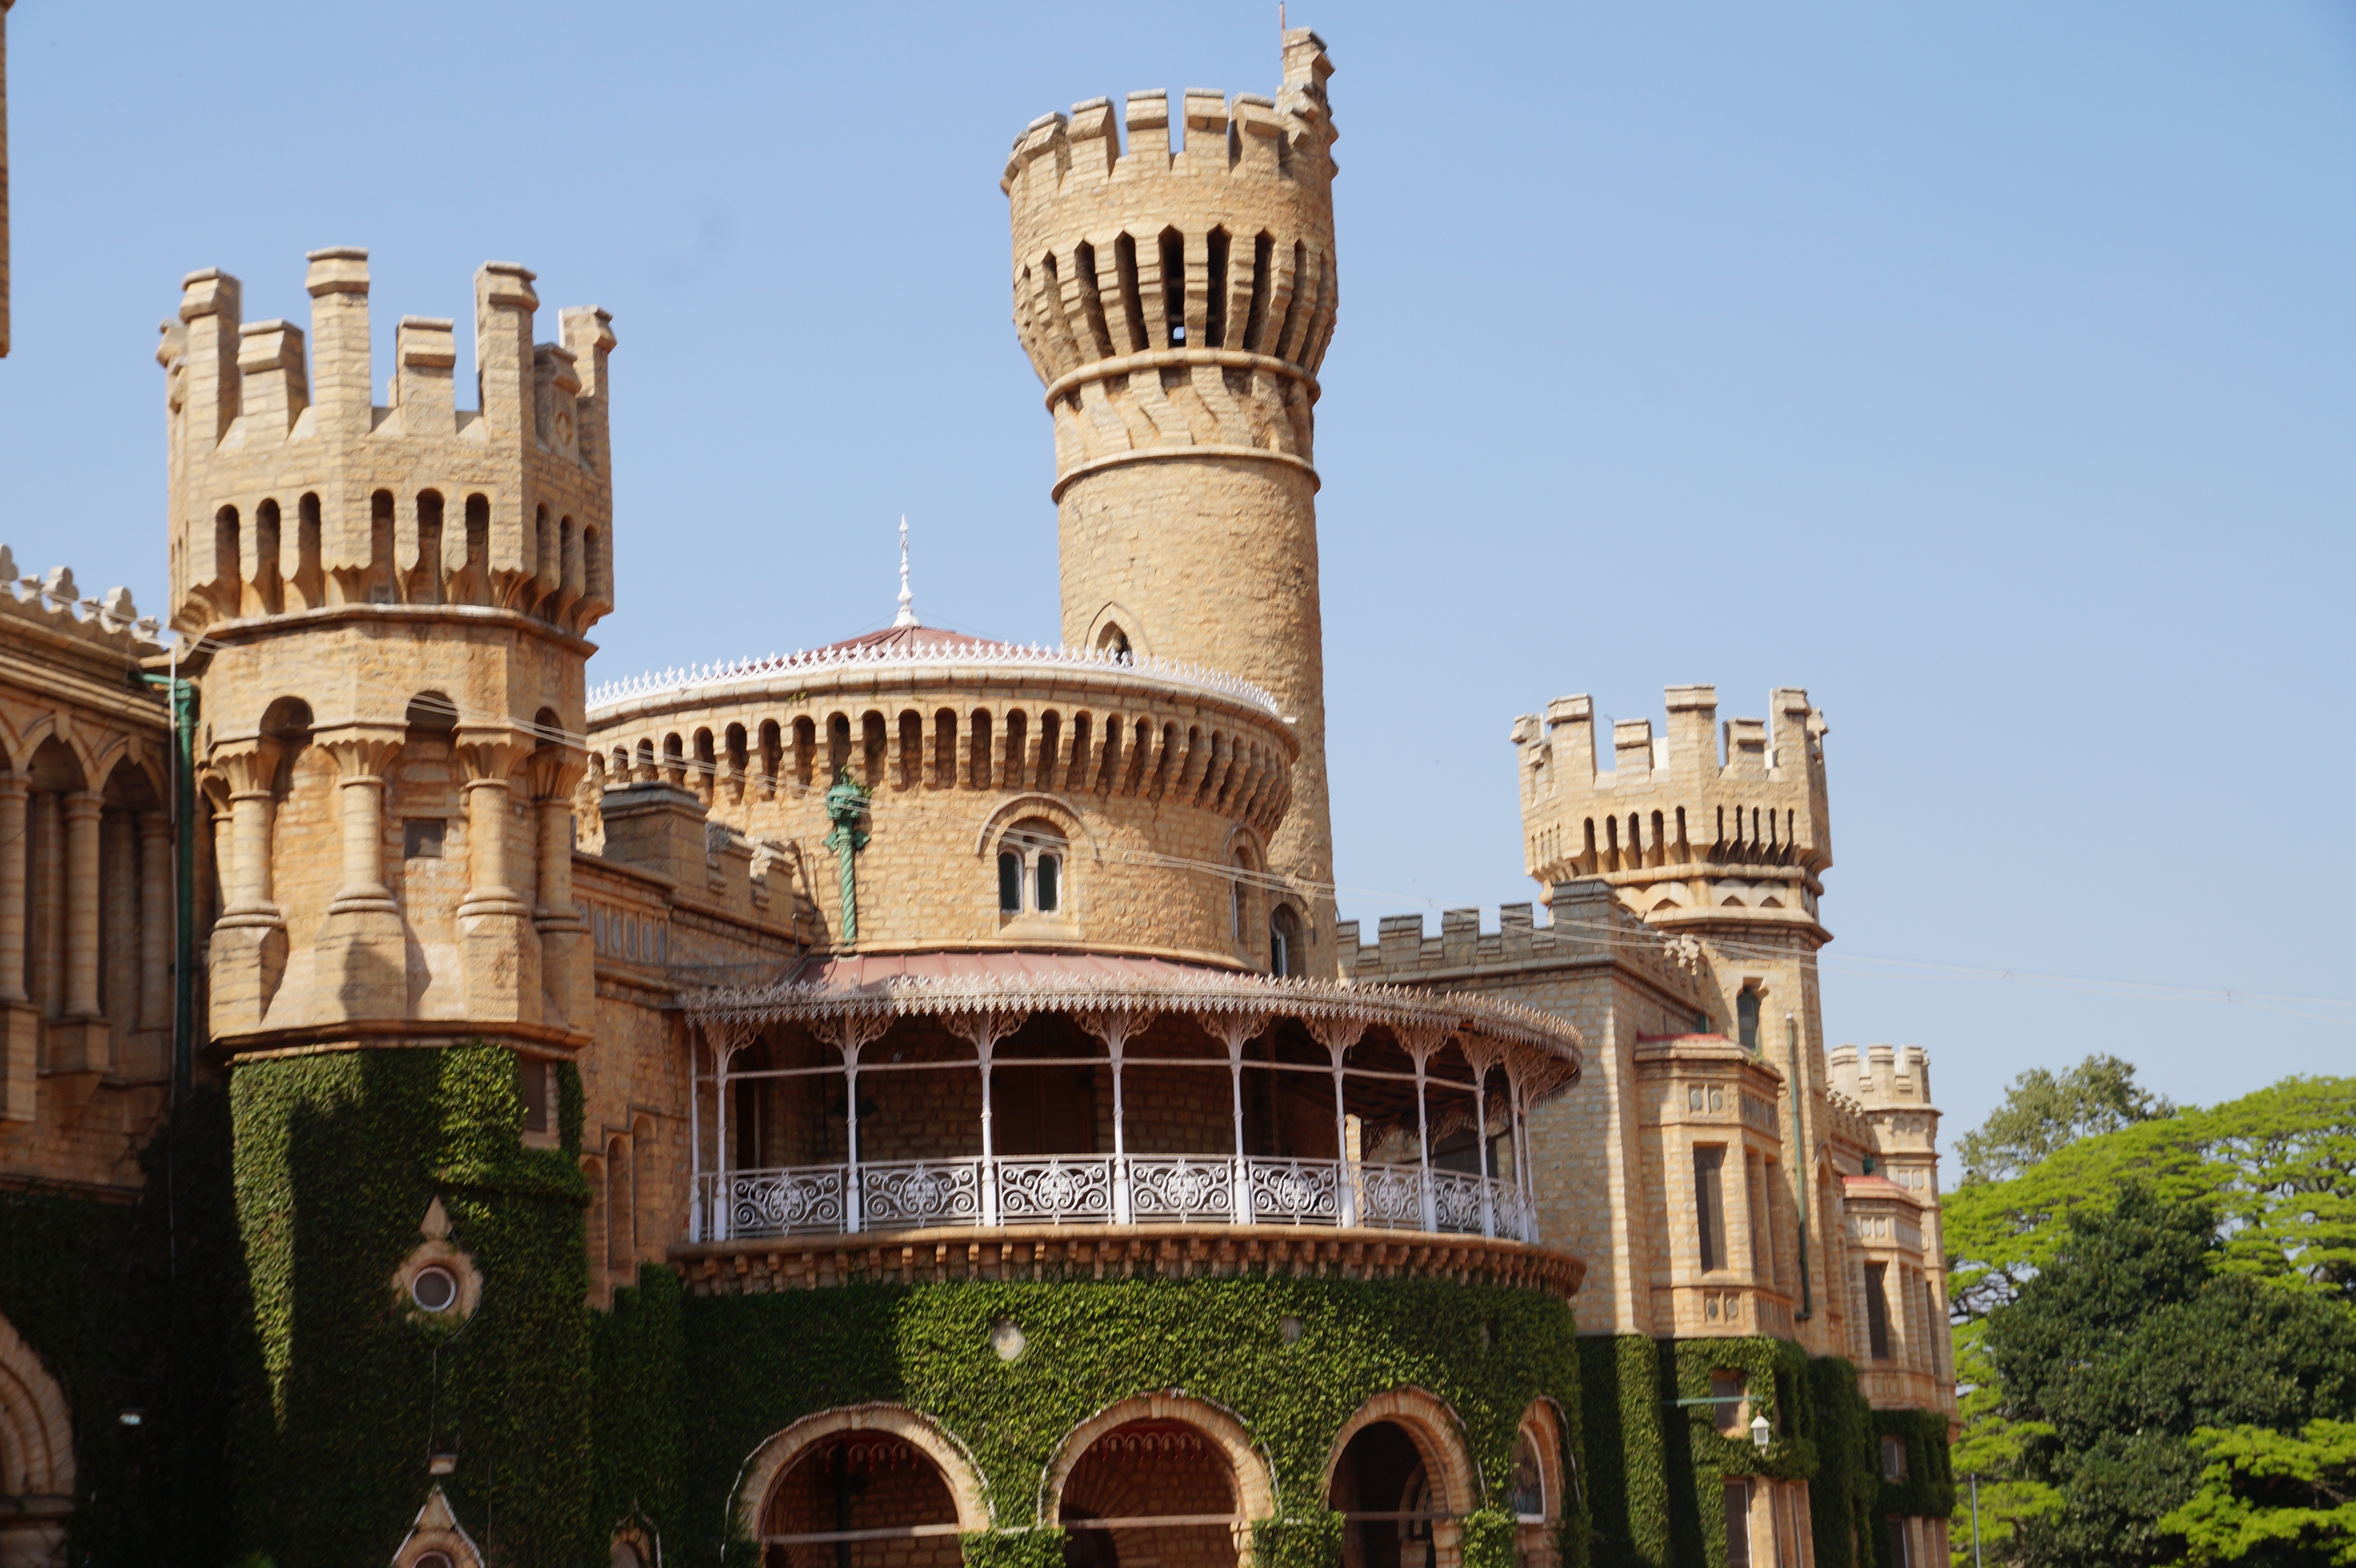
building, chateau, palace, castle, landmark, tourism, famous, royal, bangalore, ancient history